Erich Ziegel

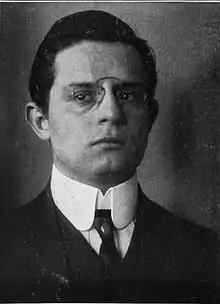

Erich Ziegel (26 August 1876 – 30 November 1950) was a German theatre director and actor. He appeared in more than forty films from 1920 to 1950. He was the founder of the Hamburg Kammerspiele.